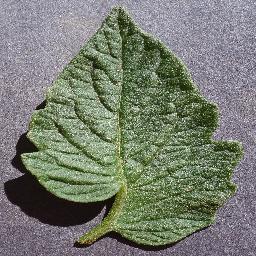
Label: Tomato___healthy